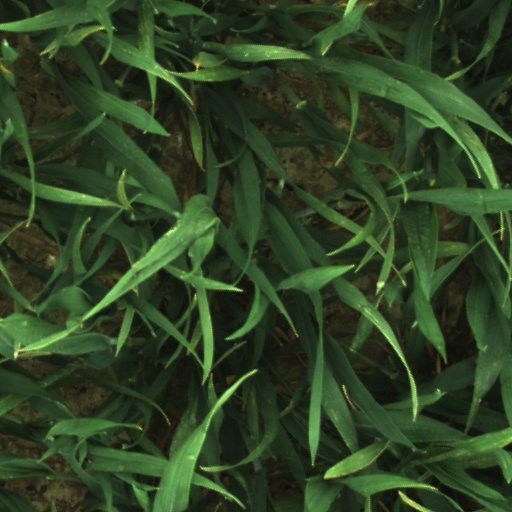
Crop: wheat